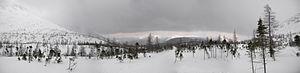
Montagnes dans le Parc National de la Gaspésie (Québec) Canada Hiver 2008-2009
Le parc national de la Gaspésie est un parc national situé au centre de la péninsule gaspésienne, au Québec. Il a pour mission de protéger un échantillon représentatif du massif gaspésien ainsi que les éléments exceptionnels que sont le mont Albert, le caribou de la Gaspésie, le saumon de l'Atlantique dans la rivière Sainte-Anne et les forêts anciennes. Comprenant une partie des monts Chic-Chocs et McGerrigle, il recèle plus de 25 sommets culminant à plus de 1 000 mètres, dont le mont Jacques-Cartier. La population de caribous qu'il abrite est l'une des deux hardes de caribous des bois de l'écotype montagnard de l'Est de l'Amérique du Nord et le seul cheptel de caribous au sud du fleuve Saint-Laurent. Le parc contient également l'une des plus grandes concentrations d'orignaux au Québec.